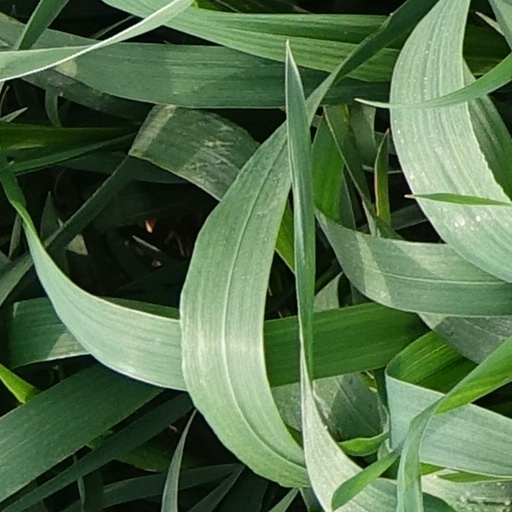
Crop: wheat